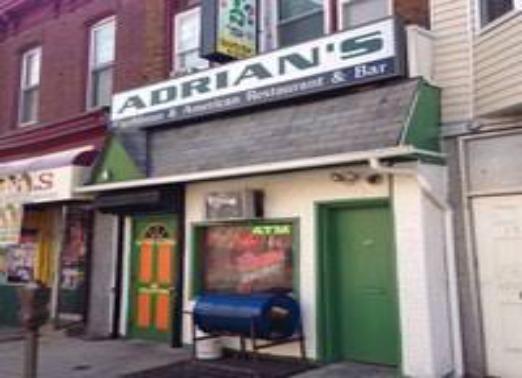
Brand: Adrian's
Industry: Food